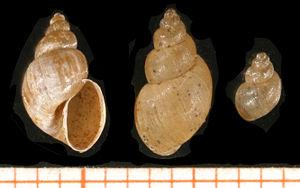
Galba est un genre de mollusques gastéropodes de la famille des Lymnaeidae. En Europe, ce genre ne contient qu'une espèce, Galba truncatula, la Limnée tronquée qui vit en eau douce.
La limnée tronquée appelée aussi limnée épaulée, petite limnée, est une espèce de mollusques gastéropodes.